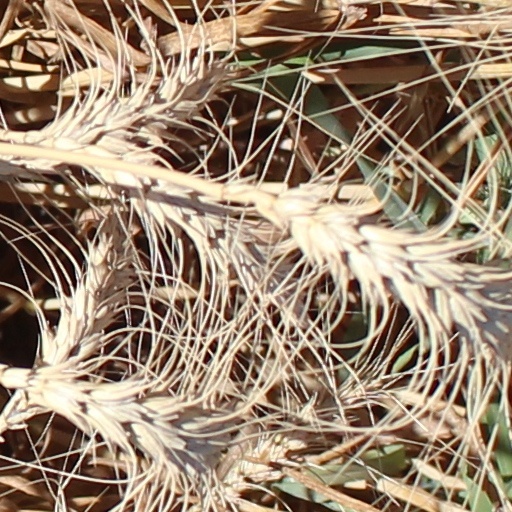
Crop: wheat